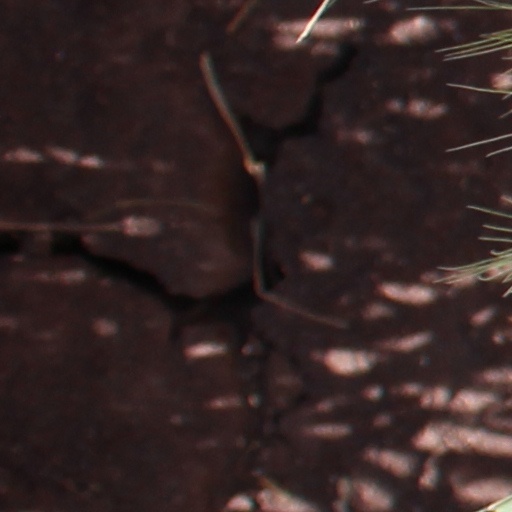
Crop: wheat